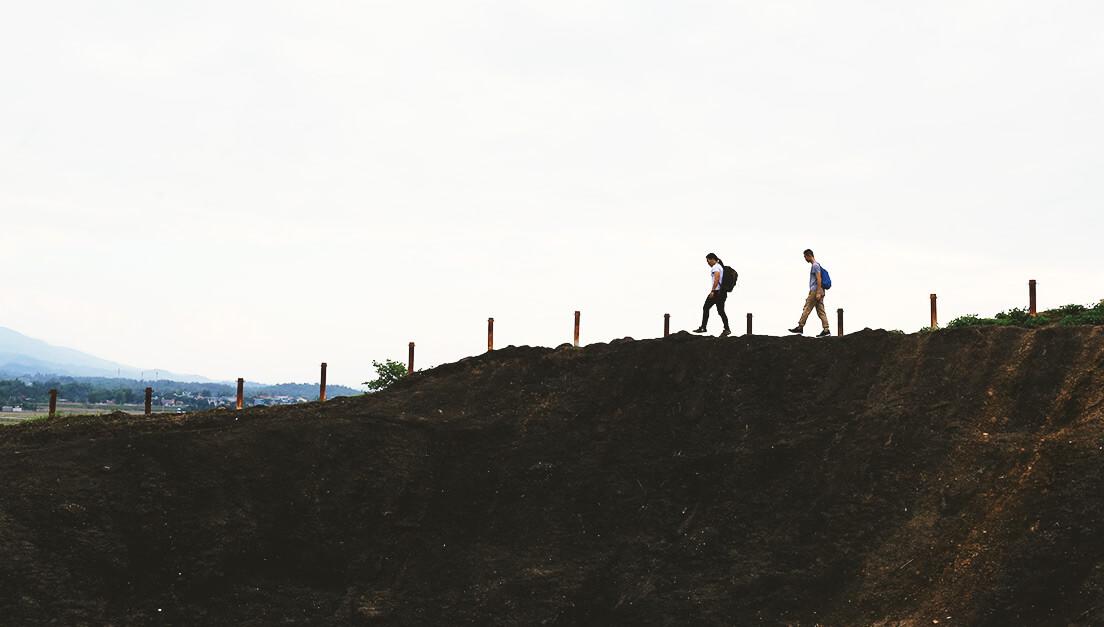
ở trong bức ảnh có hai người xuất hiện trên sườn núi